Question: Where was this photo taken?
Tambaya: A ina aka ɗauki hoton?
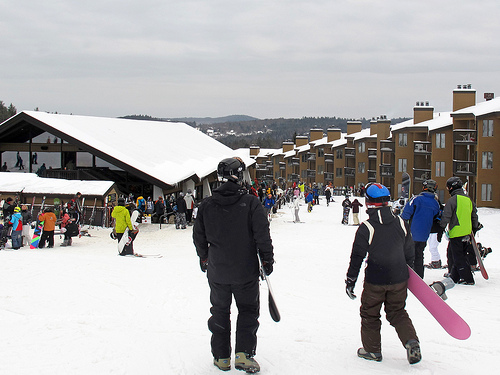
Answer: Ski lodge.
Amsa: Ski lodge.